Rostislaw Kaischew

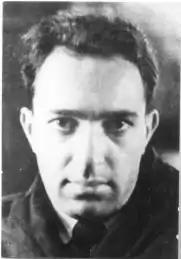
Rostislav Kaishev, 1964

Rostislaw Kaischew (February 16, 1908 O.S. (February 29, 1908 (N.S.)), Saint Petersburg, Russian Empire – November 19, 2002, Sofia, Republic of Bulgaria) was a Bulgarian physicochemist and a member of the Bulgarian Academy of Sciences. His most significant contributions to science were within studies of crystal growth and nucleation.